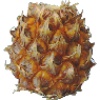
Label: pineapple_mini